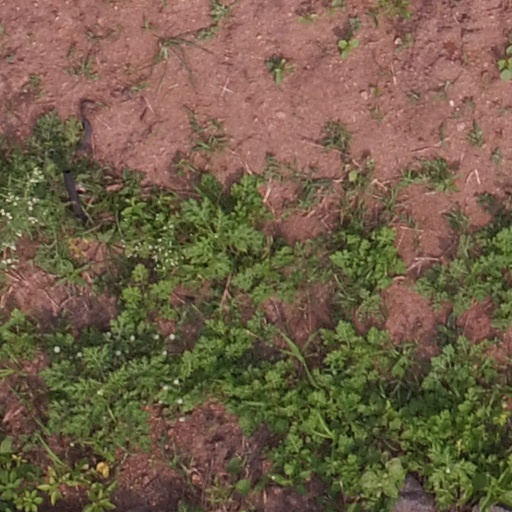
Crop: maize; corn